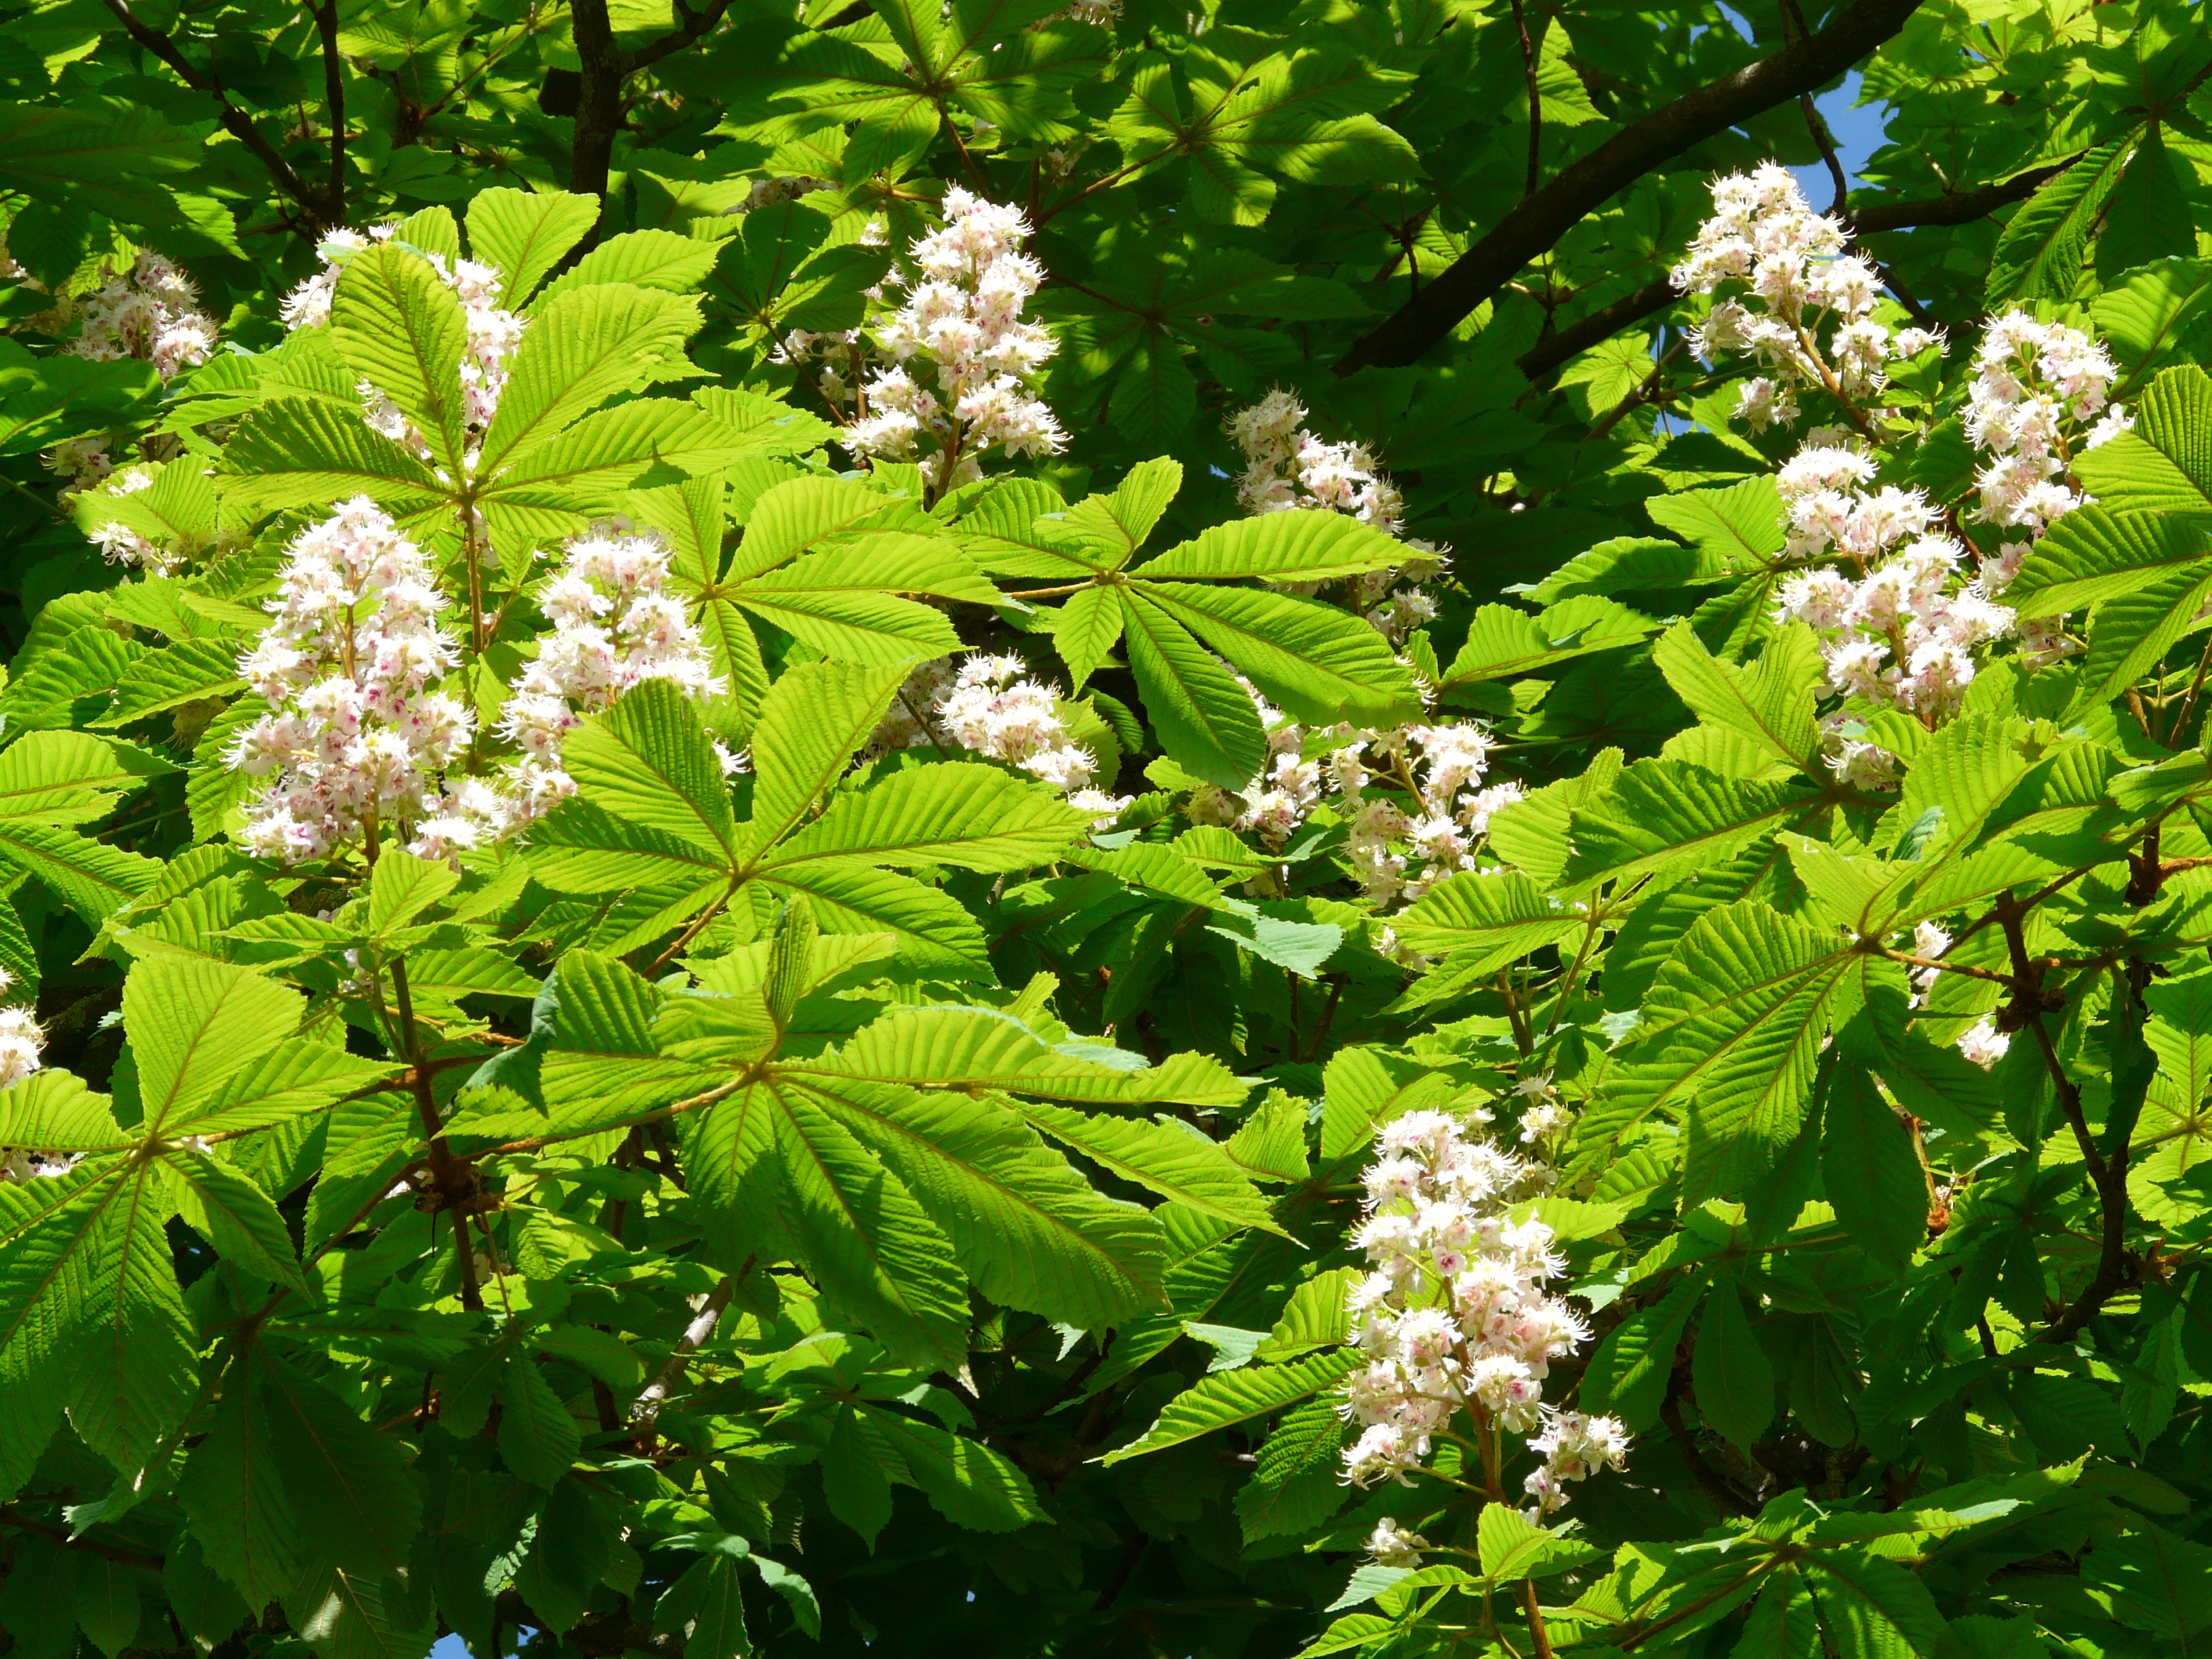
tree, branch, blossom, light, plant, sun, white, fruit, berry, leaf, flower, bloom, foliage, food, green, produce, botany, flora, wildflower, flowers, aesthetic, leaves, shrub, branches, bright, viburnum, meadowsweet, aesculus, chestnut, inflorescence, flowering plant, buckeye, ordinary rosskastanie, common rosskastanie, flower fullness, white rosskastanie, aesculus hippocastanum, woody plant, land plant